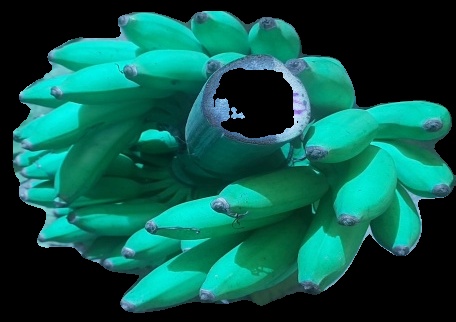
Variety: elakki-bale
Grade: grade1